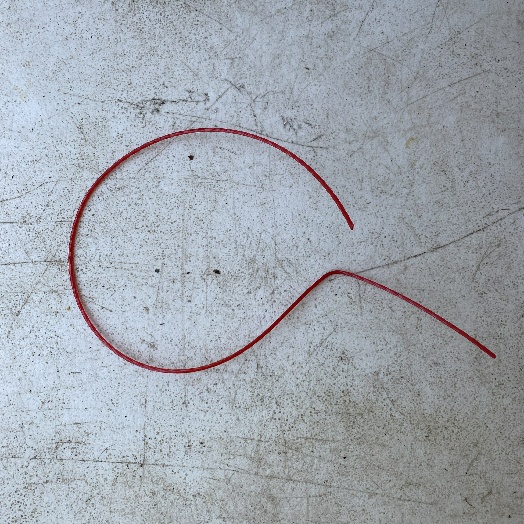
Label: Miscellaneous Trash